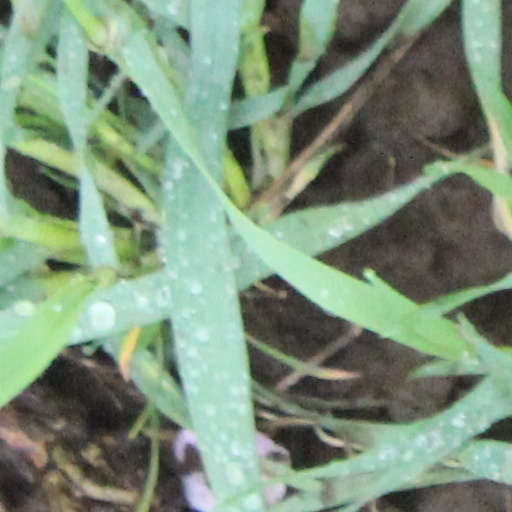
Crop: wheat